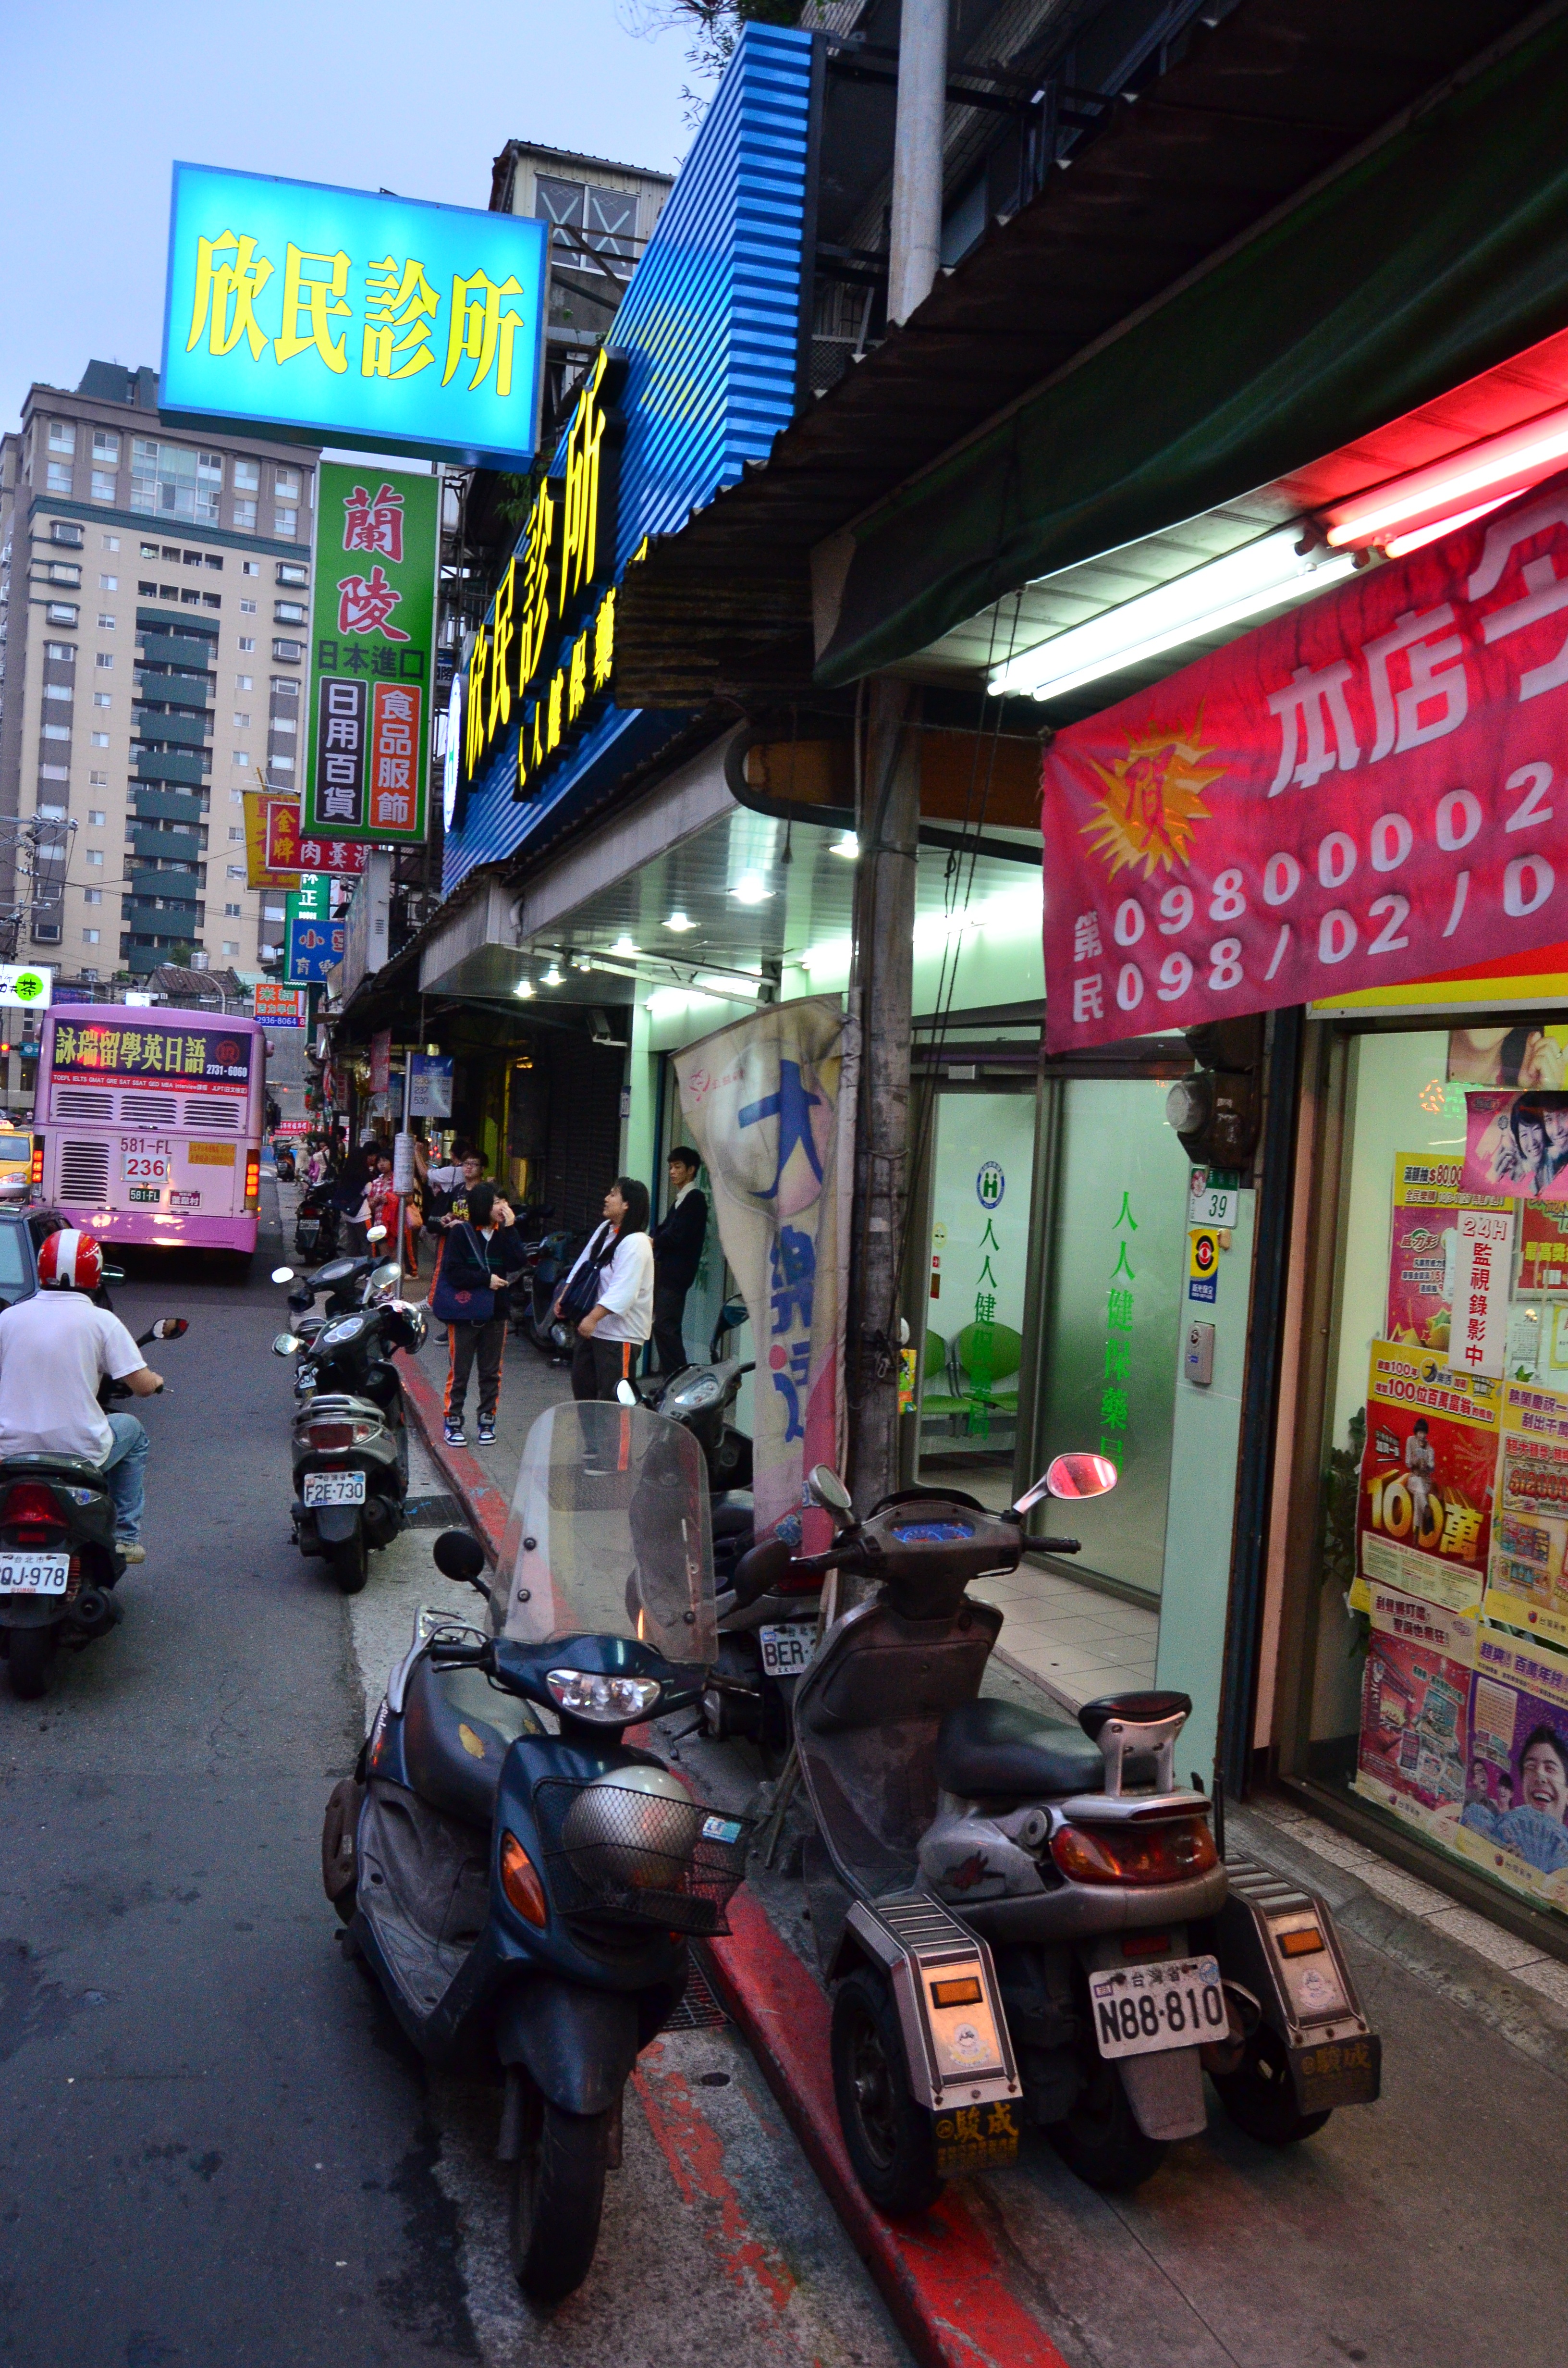
pedestrian, road, street, night, city, downtown, travel, dusk, evening, vehicle, asia, outside, district, infrastructure, taipei, taiwan, urban area, human settlement, taiwanese